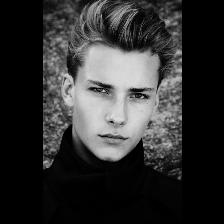
Label: Human